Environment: real
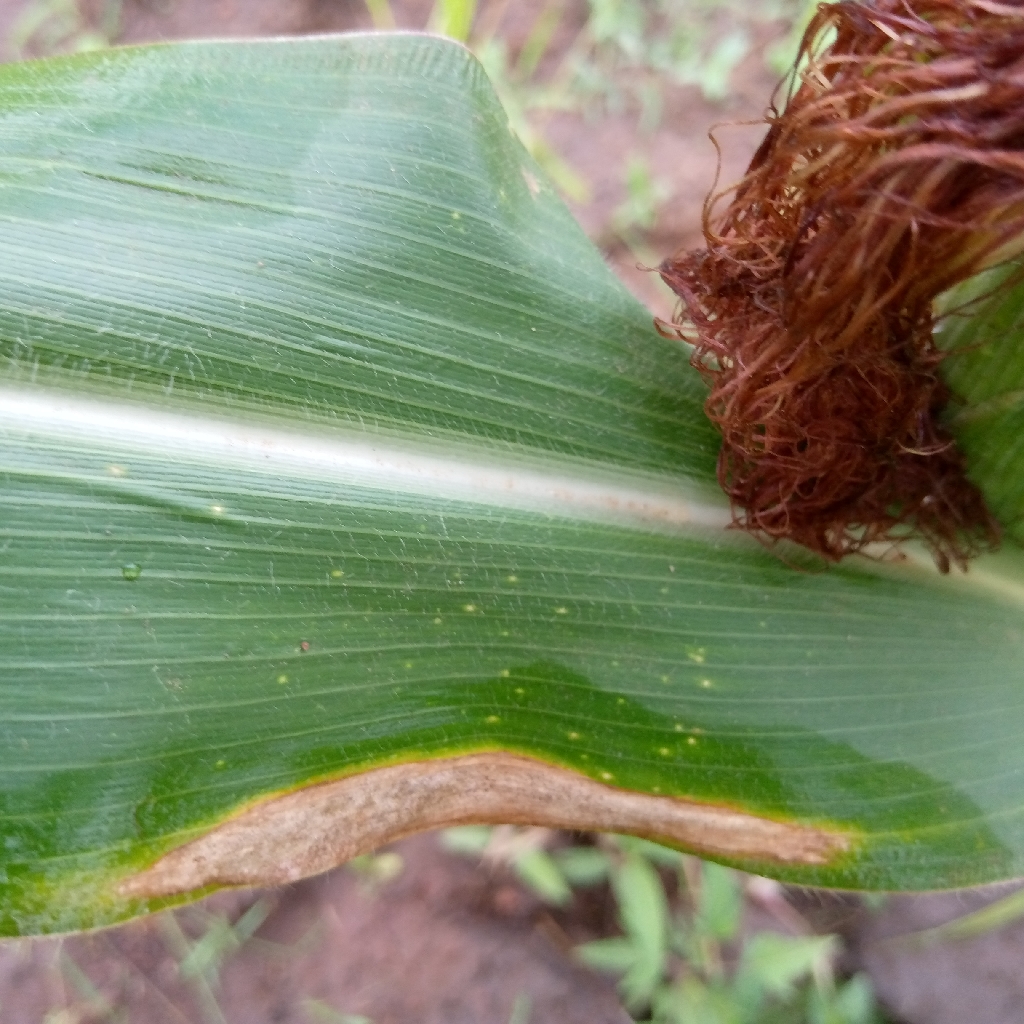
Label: northern_corn_leaf_blight